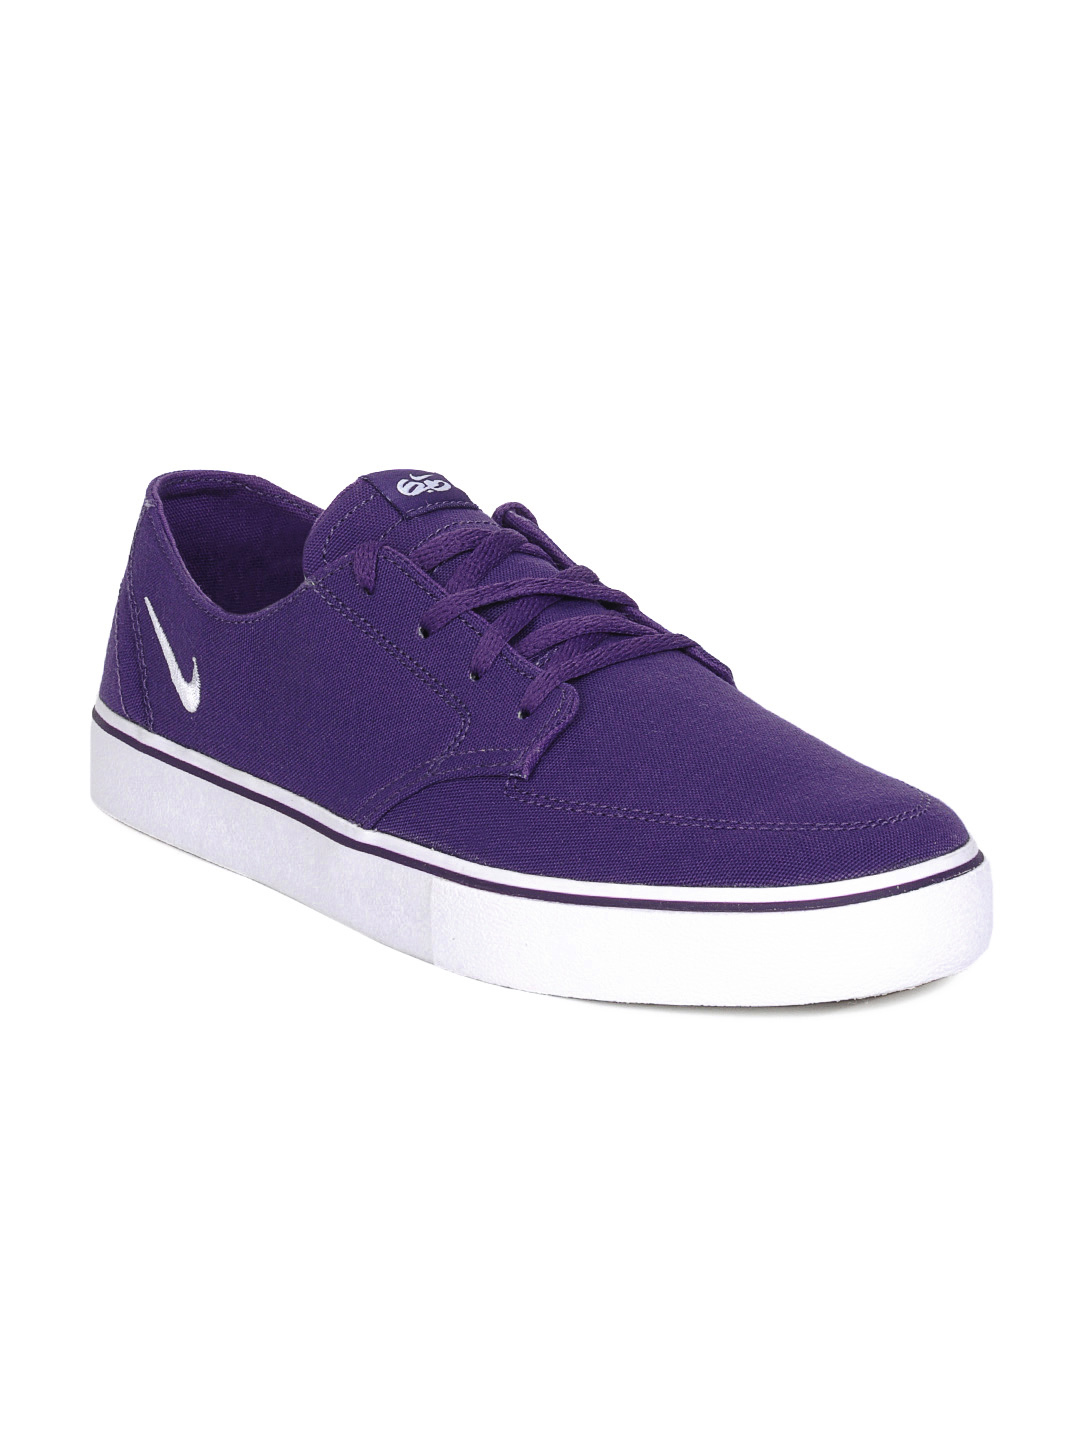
Nike Men Purple Braata Shoes
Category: Footwear / Shoes / Casual Shoes
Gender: Men
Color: Purple
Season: Summer 2012
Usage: Casual